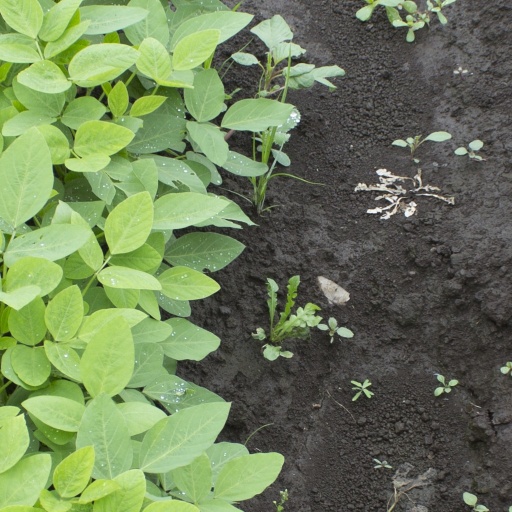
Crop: soybean